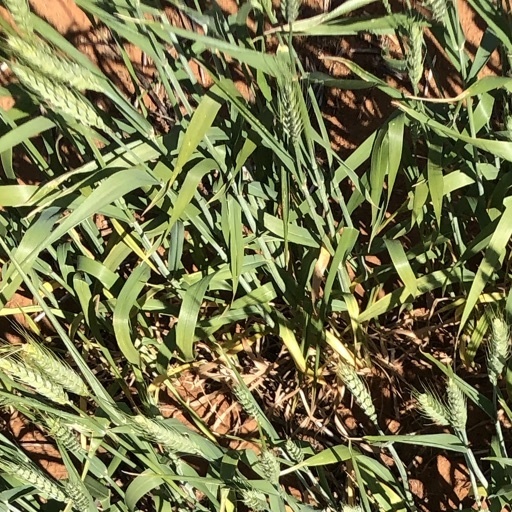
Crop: wheat